Domodossola–Locarno railway line

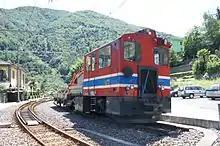
Engine Tm 2/2 9 of the maintenance team in Intragna station

The route, like other mountain railways, has some dramatic inclines between the Masera and Santa Maria Maggiore (Italy), and between Verdasio and Intragna (Switzerland); in some places the gradient is 60 per thousand.